1989 Tour de France

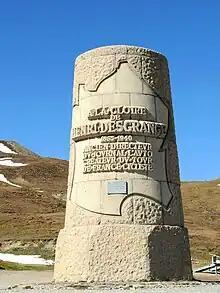
Upright cylindrical monument with an inscription inside the outline of France

There were several classifications in the 1989 Tour de France. The most important was the general classification, calculated by adding each cyclist's finishing times on each stage. The cyclist with the least accumulated time was the race leader, identified by the yellow jersey; the winner of this classification is considered the winner of the Tour. Just as in the three previous editions of the Tour, no time bonuses (time subtracted) were awarded at the finish of each stage. However, during the first half of the race, the first three riders crossing an intermediate sprint were given 6, 4, and 2 bonus seconds respectively. Greg LeMond won the general classification. Laurent Fignon spent the most stages as leader with nine ahead of LeMond's eight. During the race, the leader changed seven times. The only other two riders to lead the general classification in 1989 were Erik Breukink for one day after the prologue and then Acácio da Silva for the four days subsequent to Breukink. Pedro Delgado wore the yellow jersey on the prologue as the winner of the previous edition.